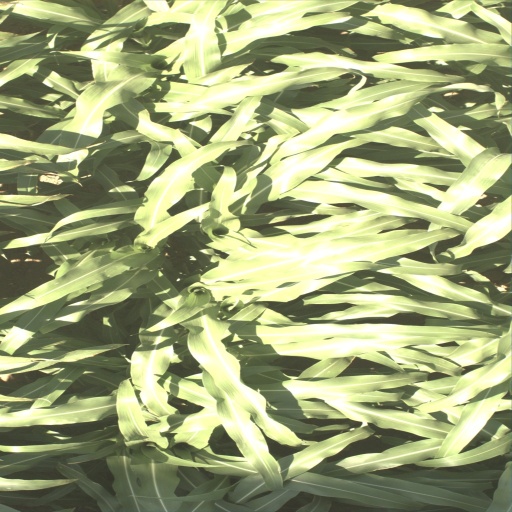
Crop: sorghum